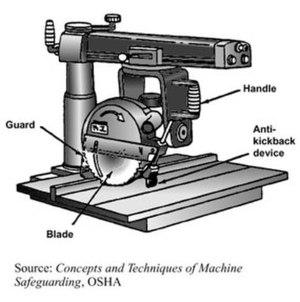
Une scie radiale est une machine-outil constituée d'une lame de scie circulaire mobile montée sur un support d'angle réglable. Elle est manipulable au moyen d'une poignée et elle permet d'effectuer des coupes transversales droites ou d'onglet. C'est l'outil qui vient à la rencontre de la pièce usinée.